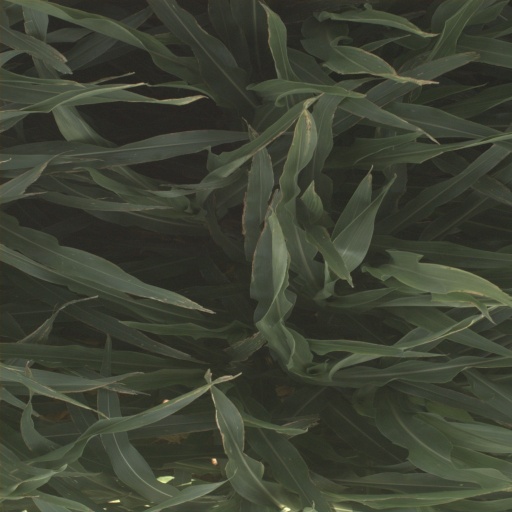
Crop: sorghum